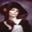
Label: woman